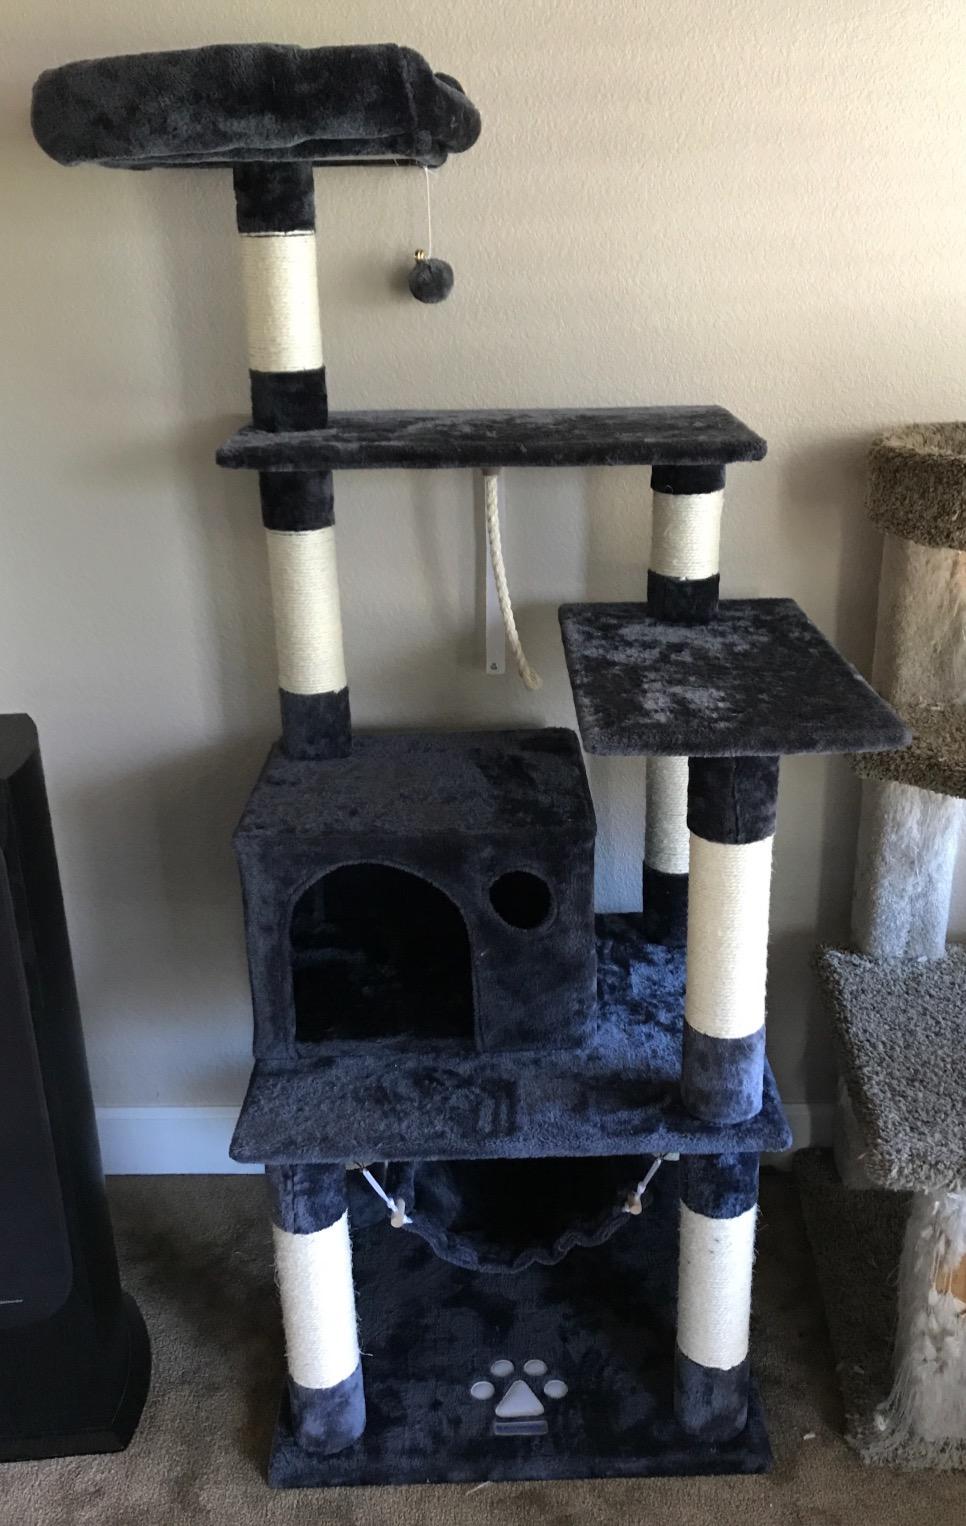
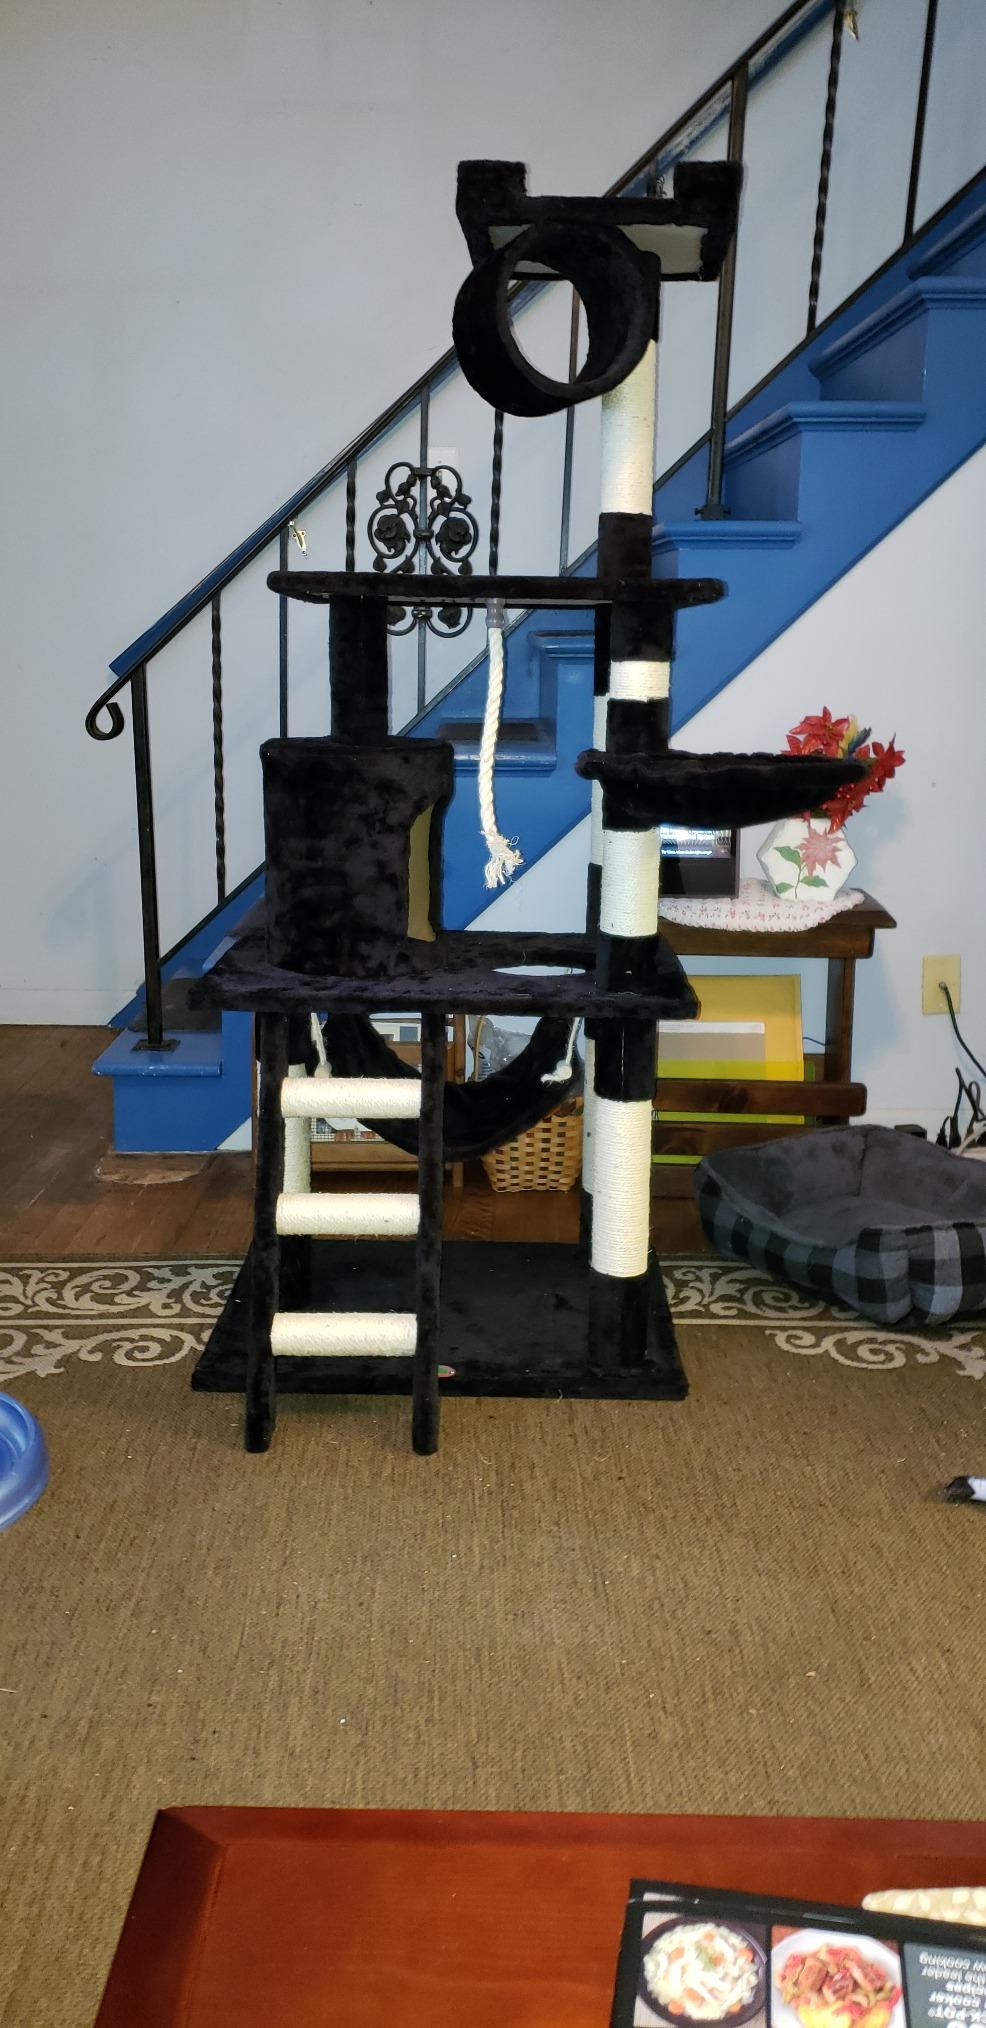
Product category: items_cat tree
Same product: no